Pete Waterman

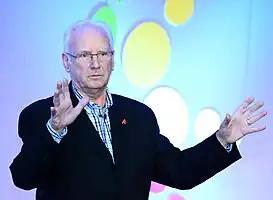
Waterman in 2014

Peter Alan Waterman (born 15 January 1947) is an English record producer, songwriter, and television personality. As a member of the Stock Aitken Waterman production and songwriting team, he co-wrote and co-produced many UK hit singles. An avid railway enthusiast, Waterman is the owner of significant collections of both historic and commercial railway locomotives and rolling stock.